Withnell Fold

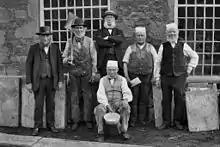
Withnell Fold mill workers c1875: Joseph Blackburn, Peter Brindle, Thomas Blinkhorn Parke, Richard Cranshaw (seated), John Eccles, John Hilston

Withnell Fold, a model village and paper mill was built on a greenfield site in 1843. The owner and builder was Thomas Blinkhorn Parke (1823–1885), the son of Robert Park, a local cotton mill owner. The houses in Withnell Fold had gardens and outside toilets.